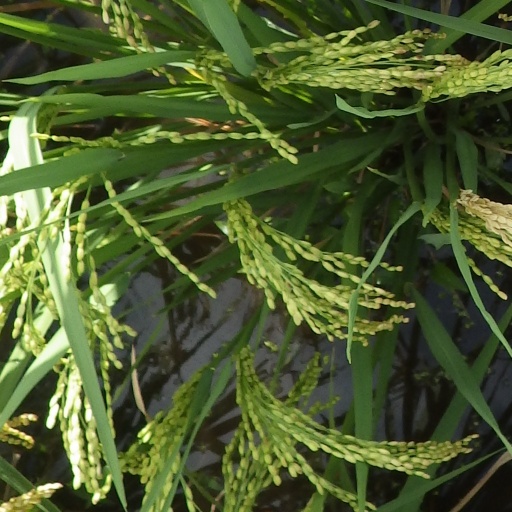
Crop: rice